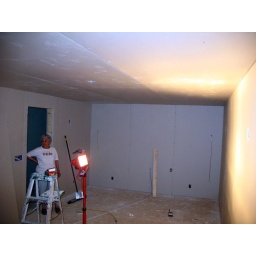
This [icture shows the front row of the home theater. My mother-in-law is standing by the door.